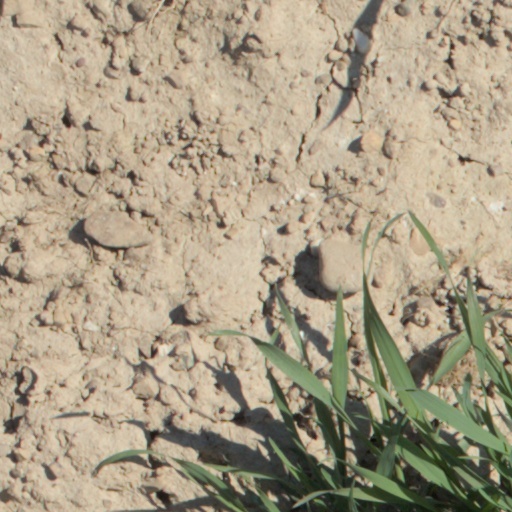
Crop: wheat